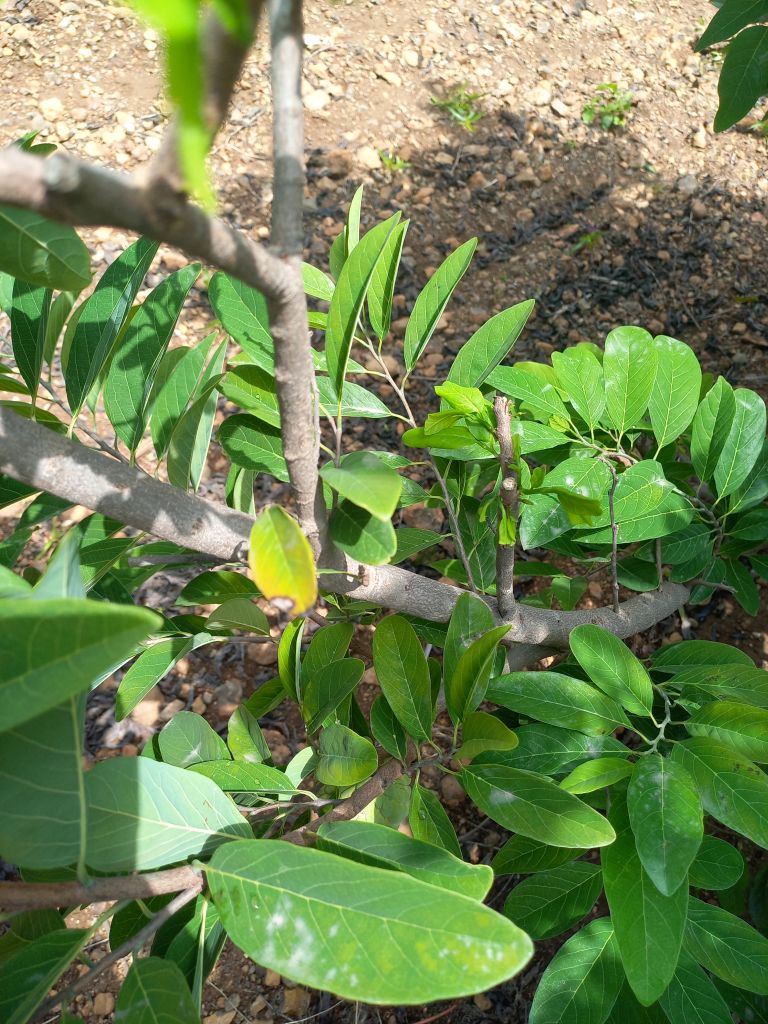
Disease label: Leaf spot on Leaves